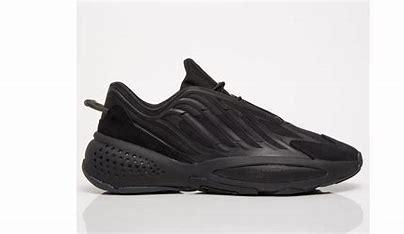
Brand: Adidas
Model: Ozrah